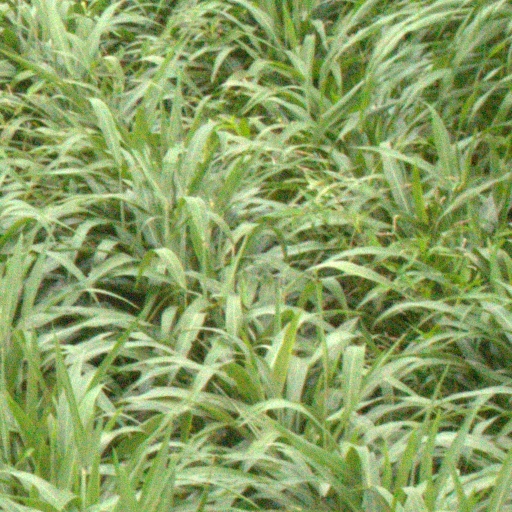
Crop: sorghum